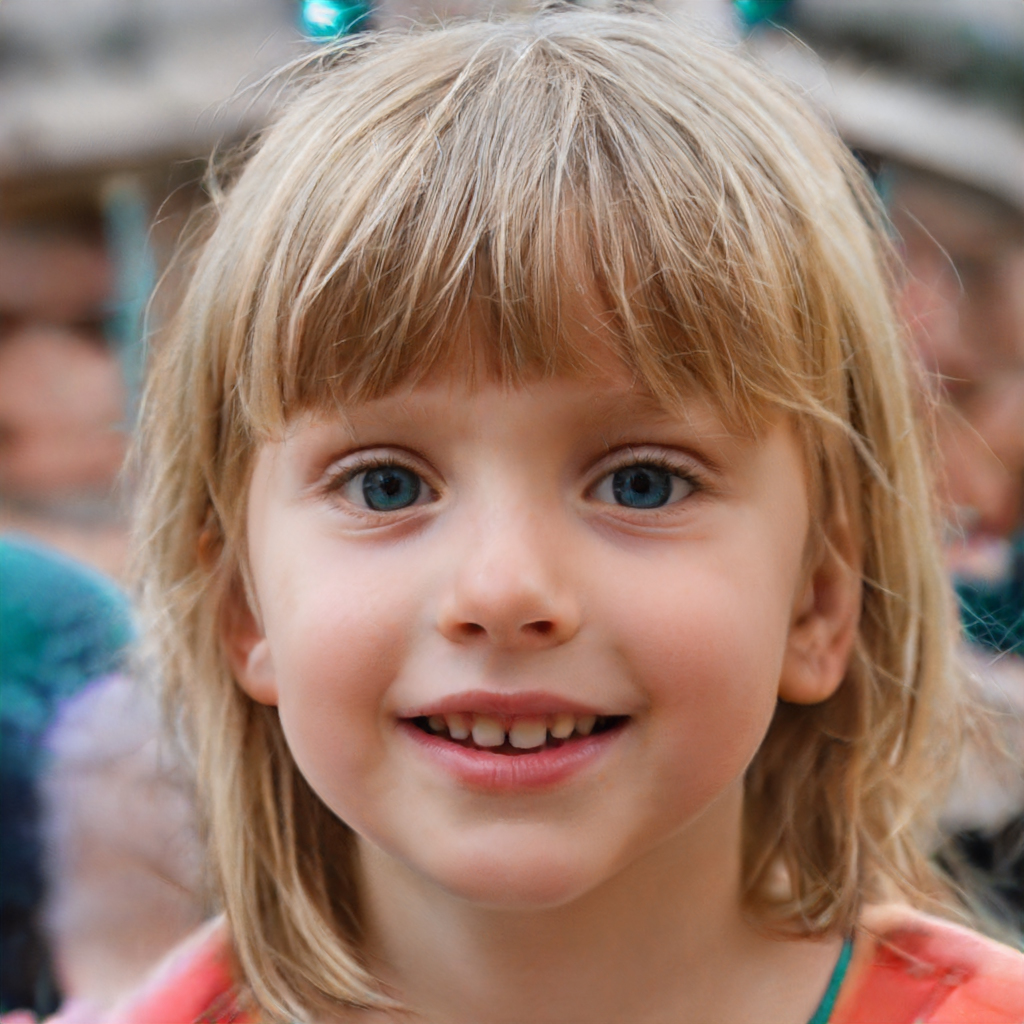
Portrait style: Real Portrait